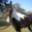
Label: horse